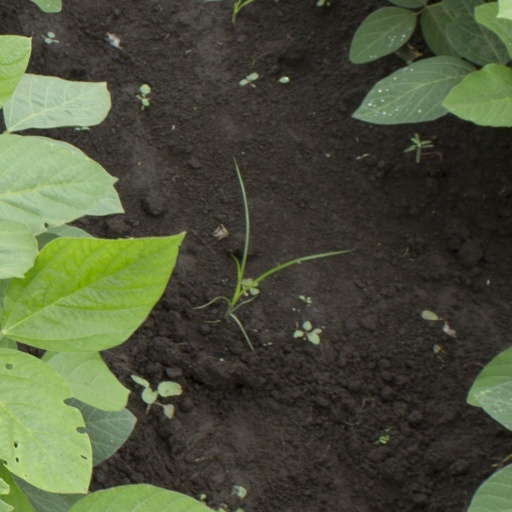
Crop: soybean